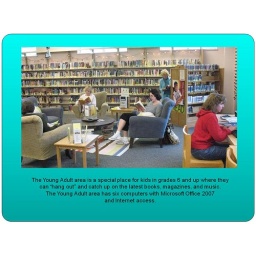
The teen area has some great chairs to curl up in and read a great vampire book